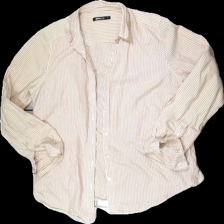
View: front
Type: Shirt
Category: Ladies
Brand: Gina Tricot
Colors: White, Yellow
Material: 100% cotton
Pattern: Striped
Cut: Regular
Size: 38
Season: All
Smell: Minor
Price range: 100-150
Recommended usage: Reuse